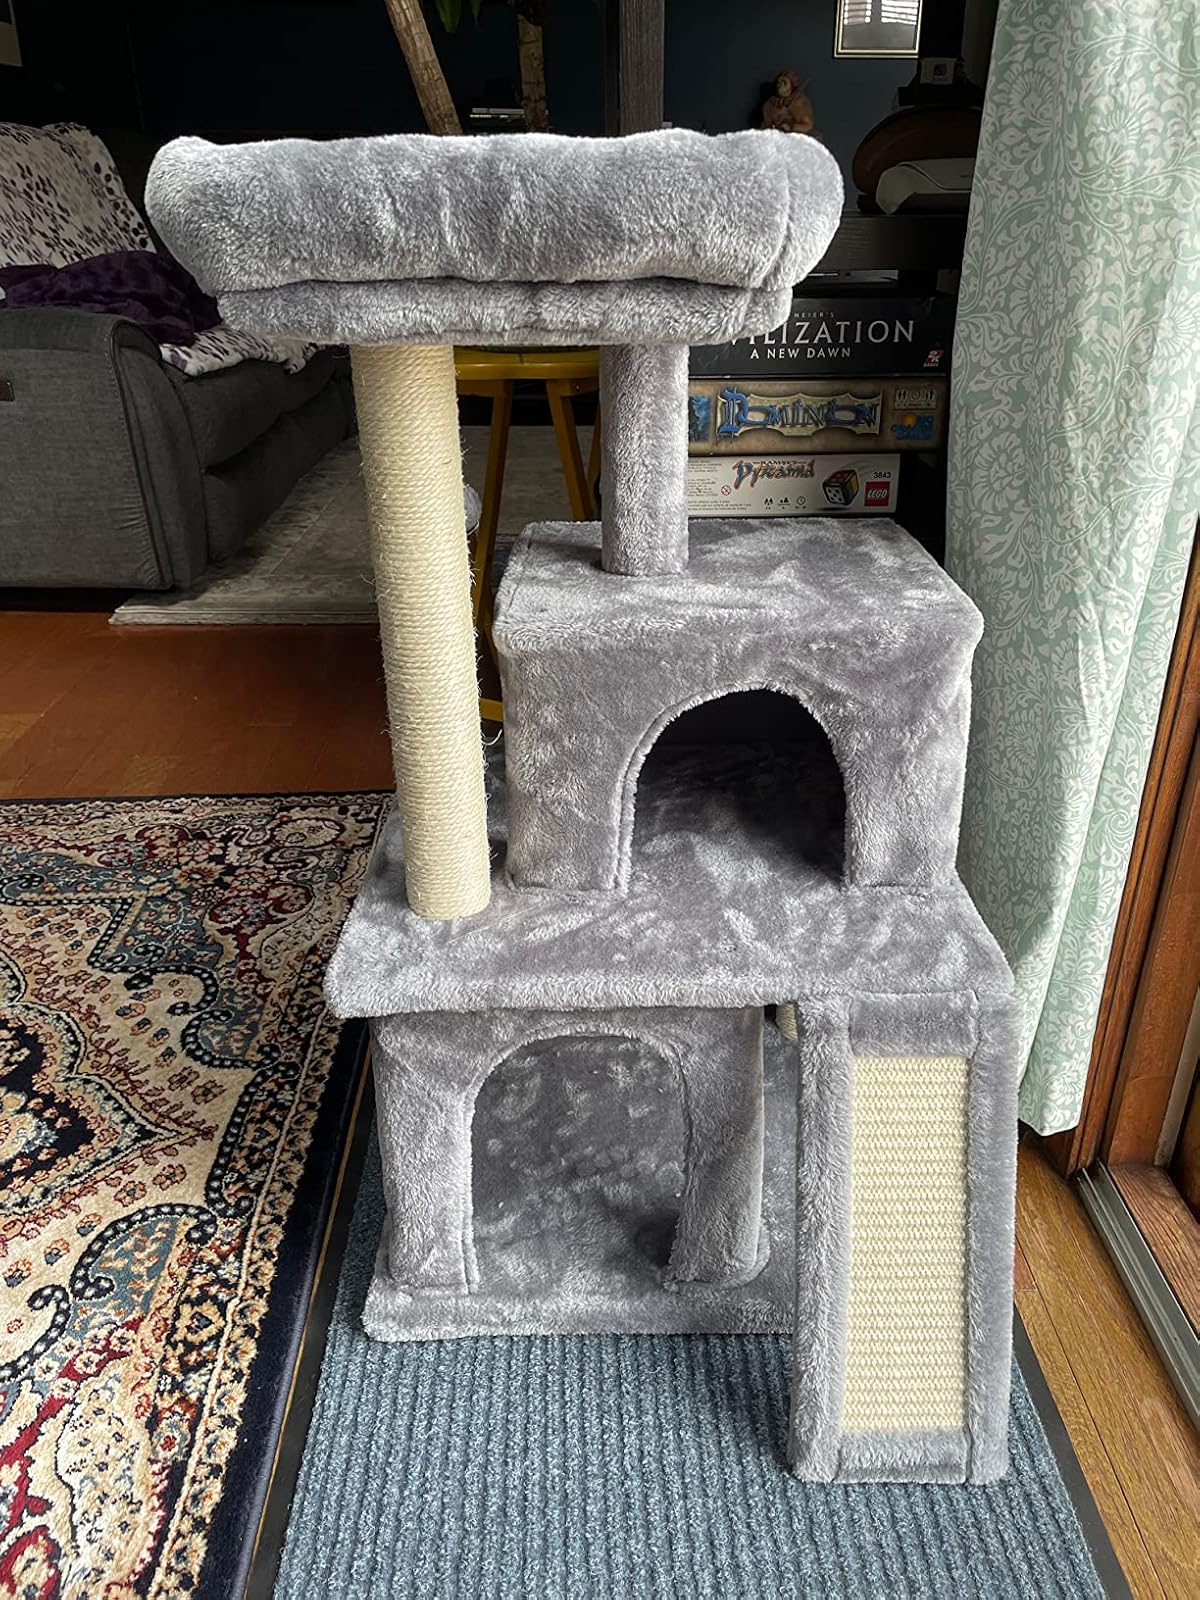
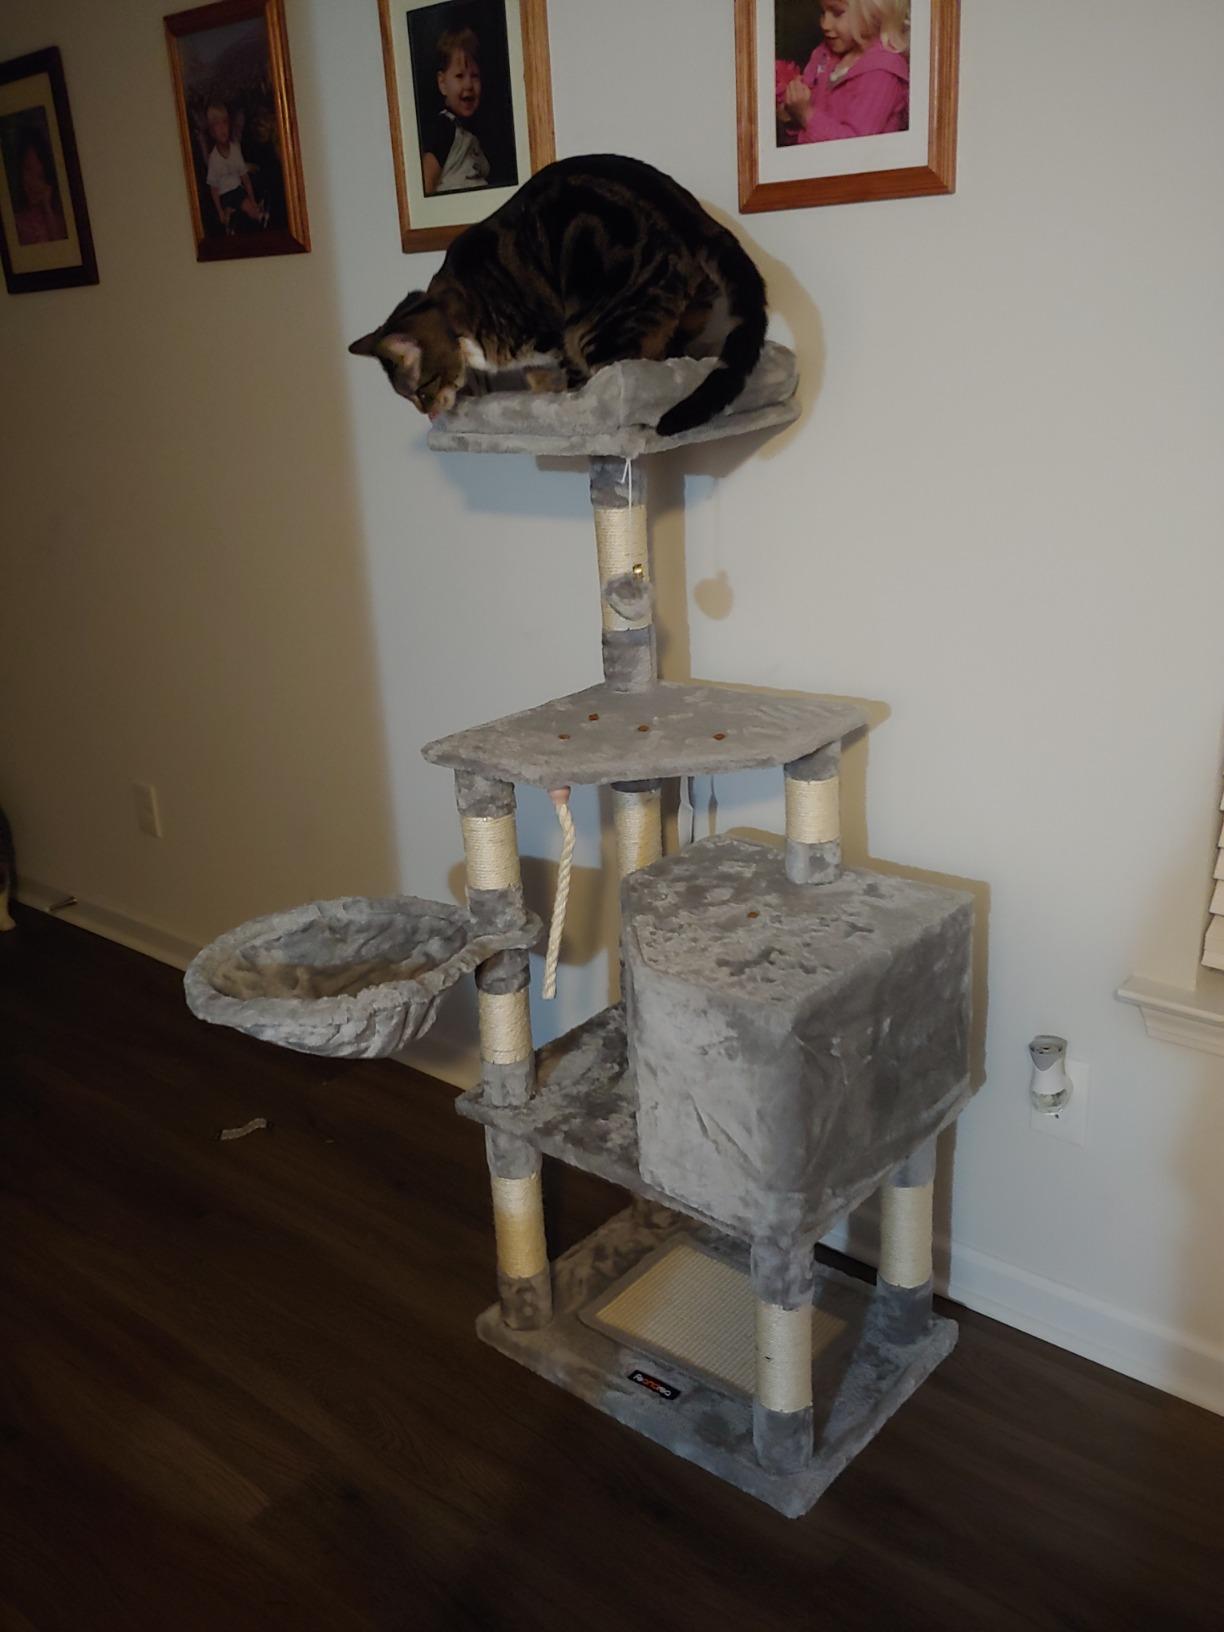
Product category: items_cat tree
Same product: no